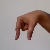
The image shows a hand gesture representing the letter 'Q' in Indian Sign Language.